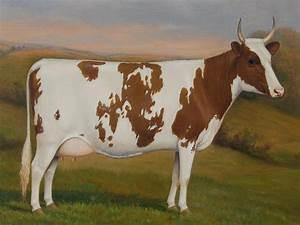
cow